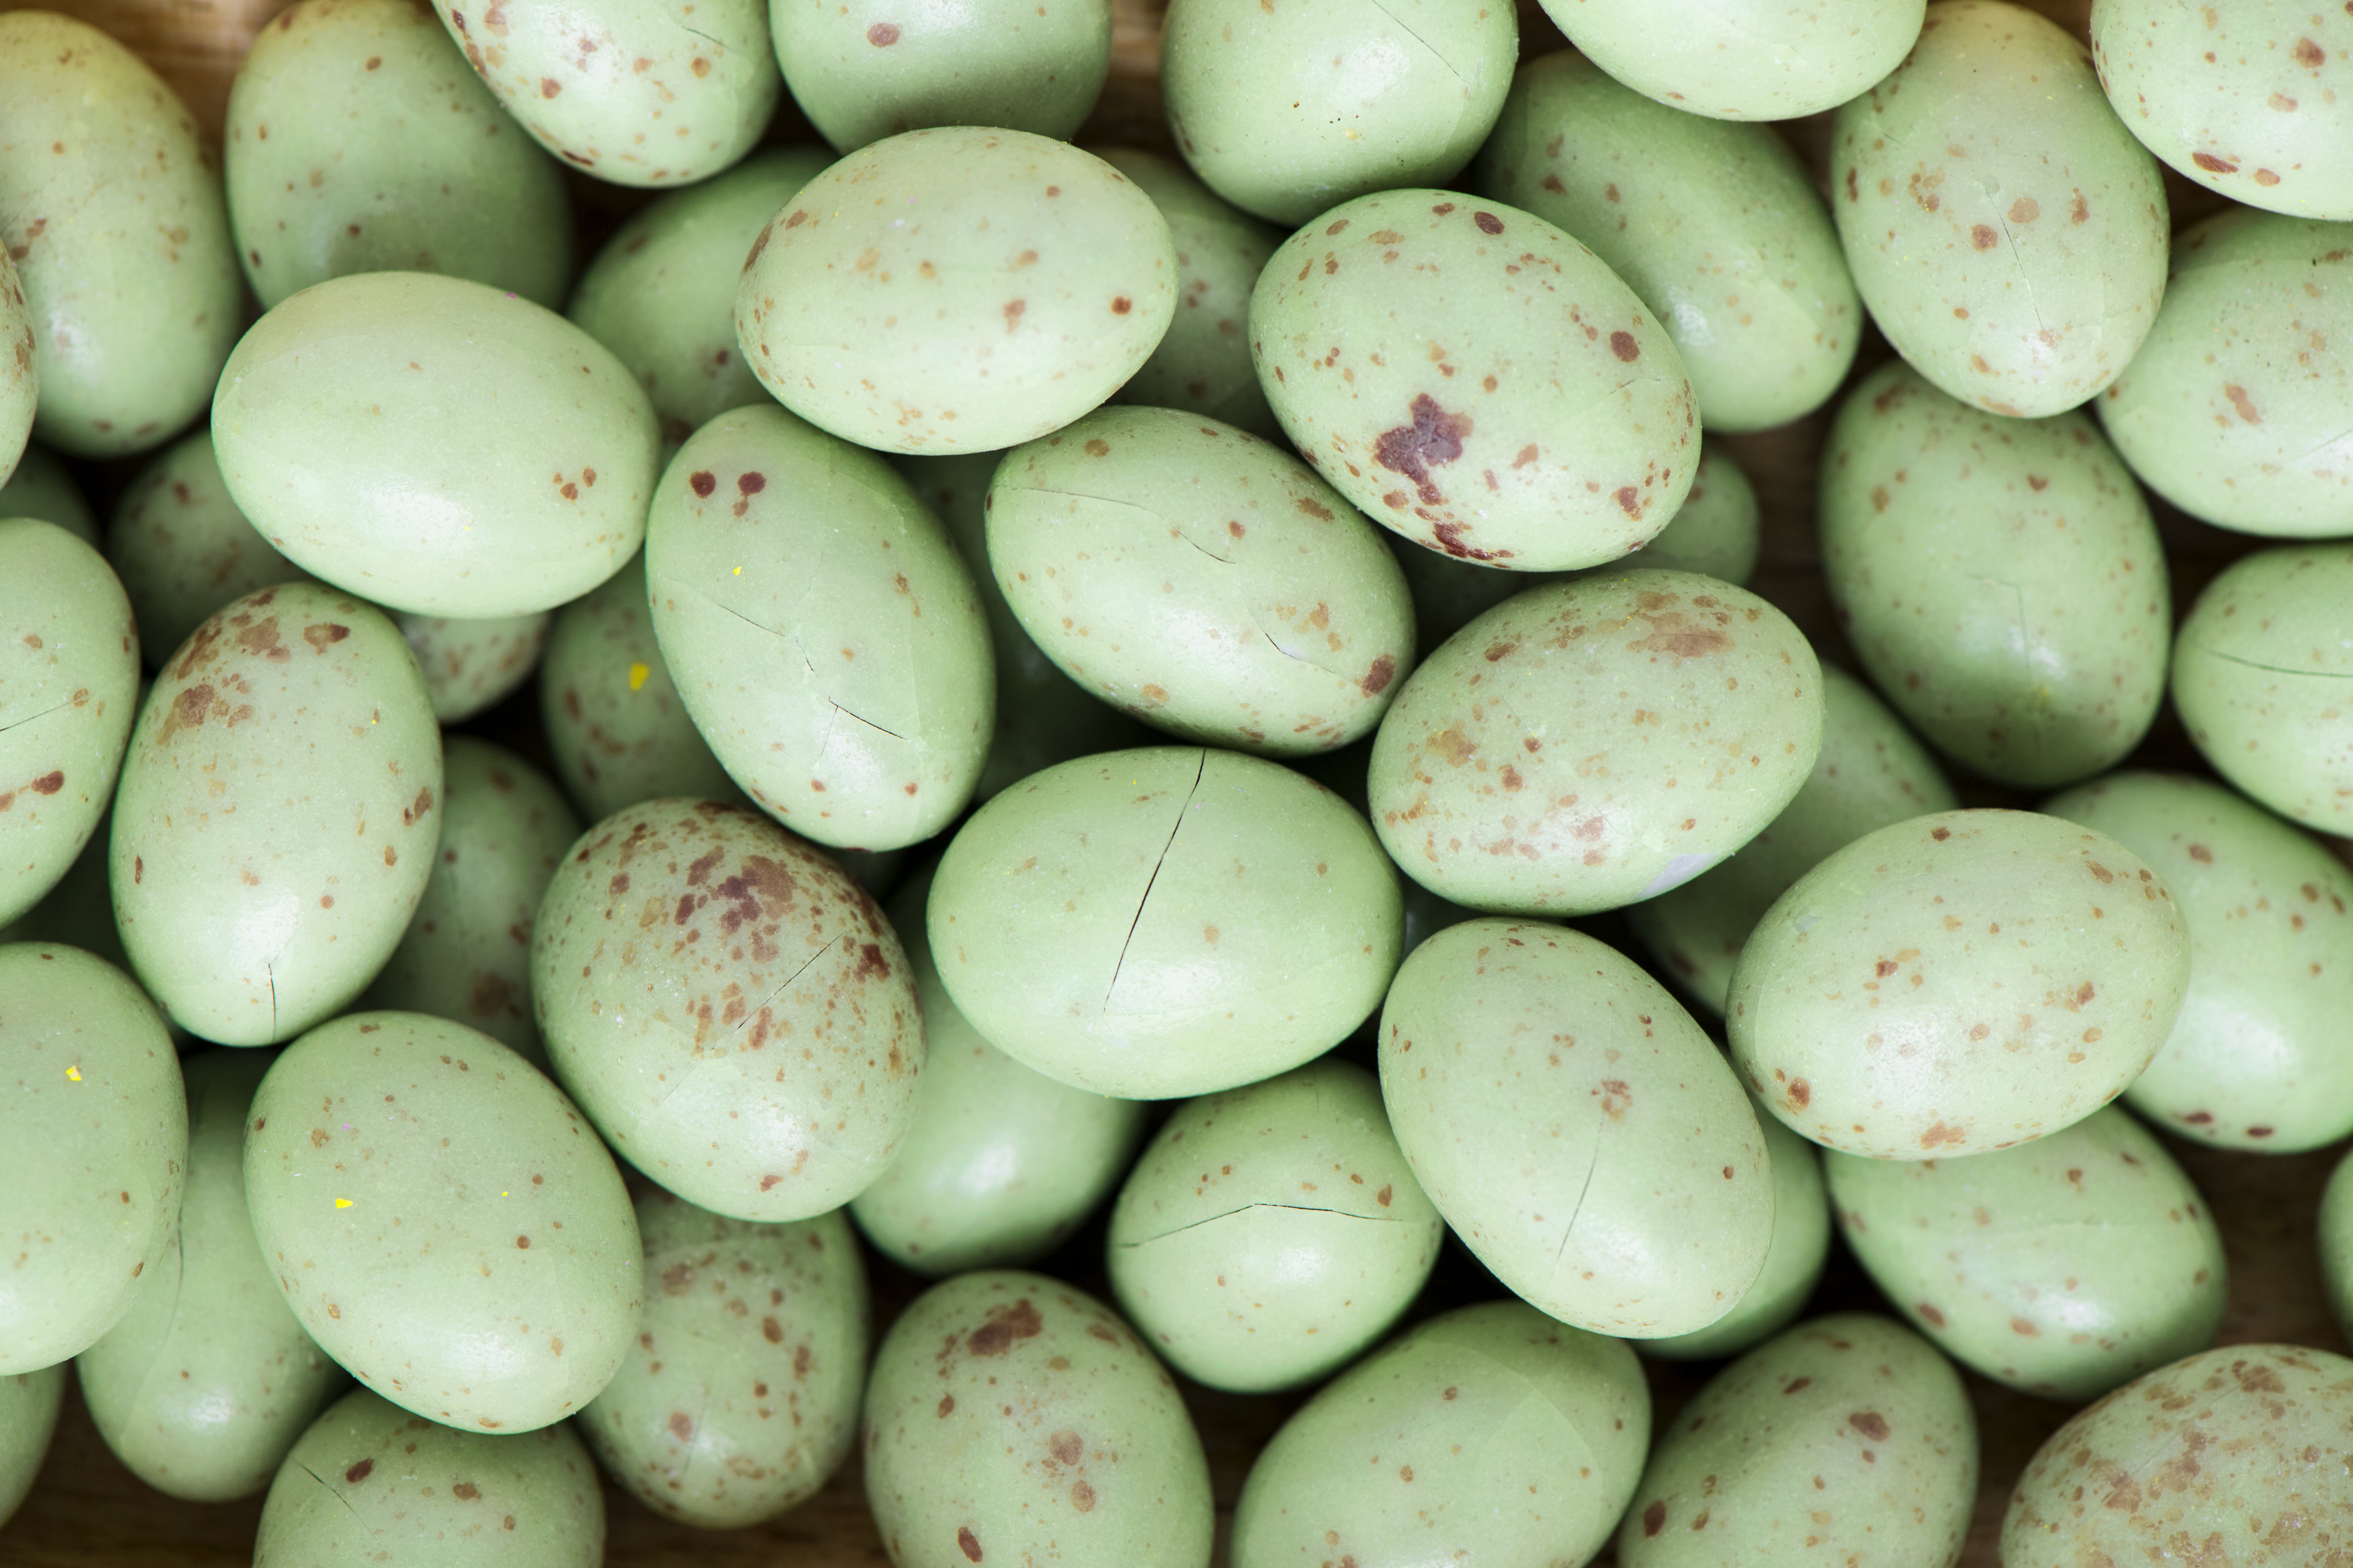
background, ball, bean, bonbon, candy, candy background, chocolate, chocolate egg, closeup, cocoa, colorful, colorful bean, colors candy, confectionery, decoration, delicious, easter, egg, flavor, food, green, group, isolated, mini, mint, mixed, round, snack, stone, sugar, sugary, sweet beans, sweets, taste, tasty, texture, textured, treat, wallpaper, yummy, produce, fruit, lima bean, vegetable, root vegetable, local food